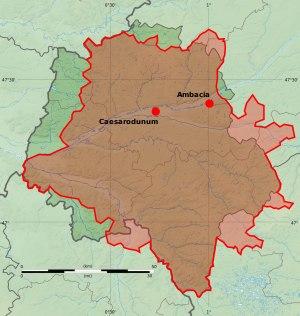
Les Turones, également connus sous les noms de Turoniens et Turons sont un peuple gaulois. L'étymologie de leur nom n'est pas assurée. On le traduit le plus souvent par un mot gaulois « Turo » signifiant « les gonflés » ou « les forts ». Une autre traduction possible serait « les tournants » ou « les changeants ». De leur ethnonyme proviennent les noms actuels de la Touraine et de la ville de Tours.
L'oppidum des Châteliers est un site archéologique français de la commune d'Amboise, dans le département d'Indre-et-Loire, en région Centre-Val de Loire. Dominant la ville moderne d'Amboise, il est implanté de manière stratégique sur un éperon calcaire dominant de près de 50 m le confluent de la Loire et de l'un de ses affluents, l'Amasse.
Caesarodunum est le nom de la ville du Haut-Empire qui a précédé Tours, dans la plaine alluviale séparant la Loire du Cher. Fondation romaine probable du tournant de notre ère, Caesarodunum connaît un important développement dès le Iᵉʳ siècle et jusqu'à la fin du IIᵉ siècle. Les témoignages archéologiques de cette époque, quoique rares, ne laissent aucun doute à cet égard : un temple et un amphithéâtre colossaux, un aqueduc alimenté par une noria puisant l'eau de la Loire, un second aqueduc d'une longueur d'environ 25 km, au moins deux établissements thermaux publics, une trame viaire, un pont de bois sur la Loire et des vestiges de plusieurs habitats sont mis au jour sur une aire de plus de 60 hectares.